Asceticism

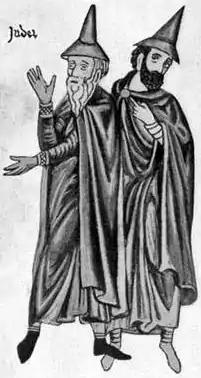
Chassidei Ashkenaz were a Jewish mystical and ascetic movement in medieval Germany.

Asceticism has not been a dominant theme within Judaism, but minor to significant ascetic traditions have been a part of Jewish spirituality. The history of Jewish asceticism is traceable to the 1st millennium BCE with the references of the Nazirites, whose rules of practice are found in Book of Numbers 6:1–21. The ascetic practices included not cutting the hair, abstaining from eating meat or grapes, abstention from wine, or fasting and hermit style living conditions for a period of time. Literary evidence suggests that this tradition continued for a long time, well into the common era, and both Jewish men and women could follow the ascetic path, with examples such as the ascetic practices for fourteen years by Queen Helena of Adiabene, and by Miriam of Tadmor. After the Jews returned from the Babylonian exile and the Mosaic institution was done away with, a different form of asceticism arose when Antiochus IV Epiphanes threatened the Jewish religion in 167 BCE. The Essene tradition of the Second Temple period is described as one of the movements within historic Jewish asceticism between 2nd century BCE and 1st century CE.